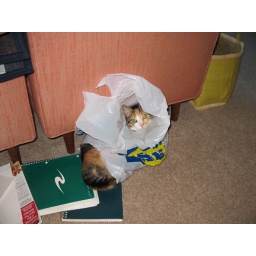
kitty in a bag